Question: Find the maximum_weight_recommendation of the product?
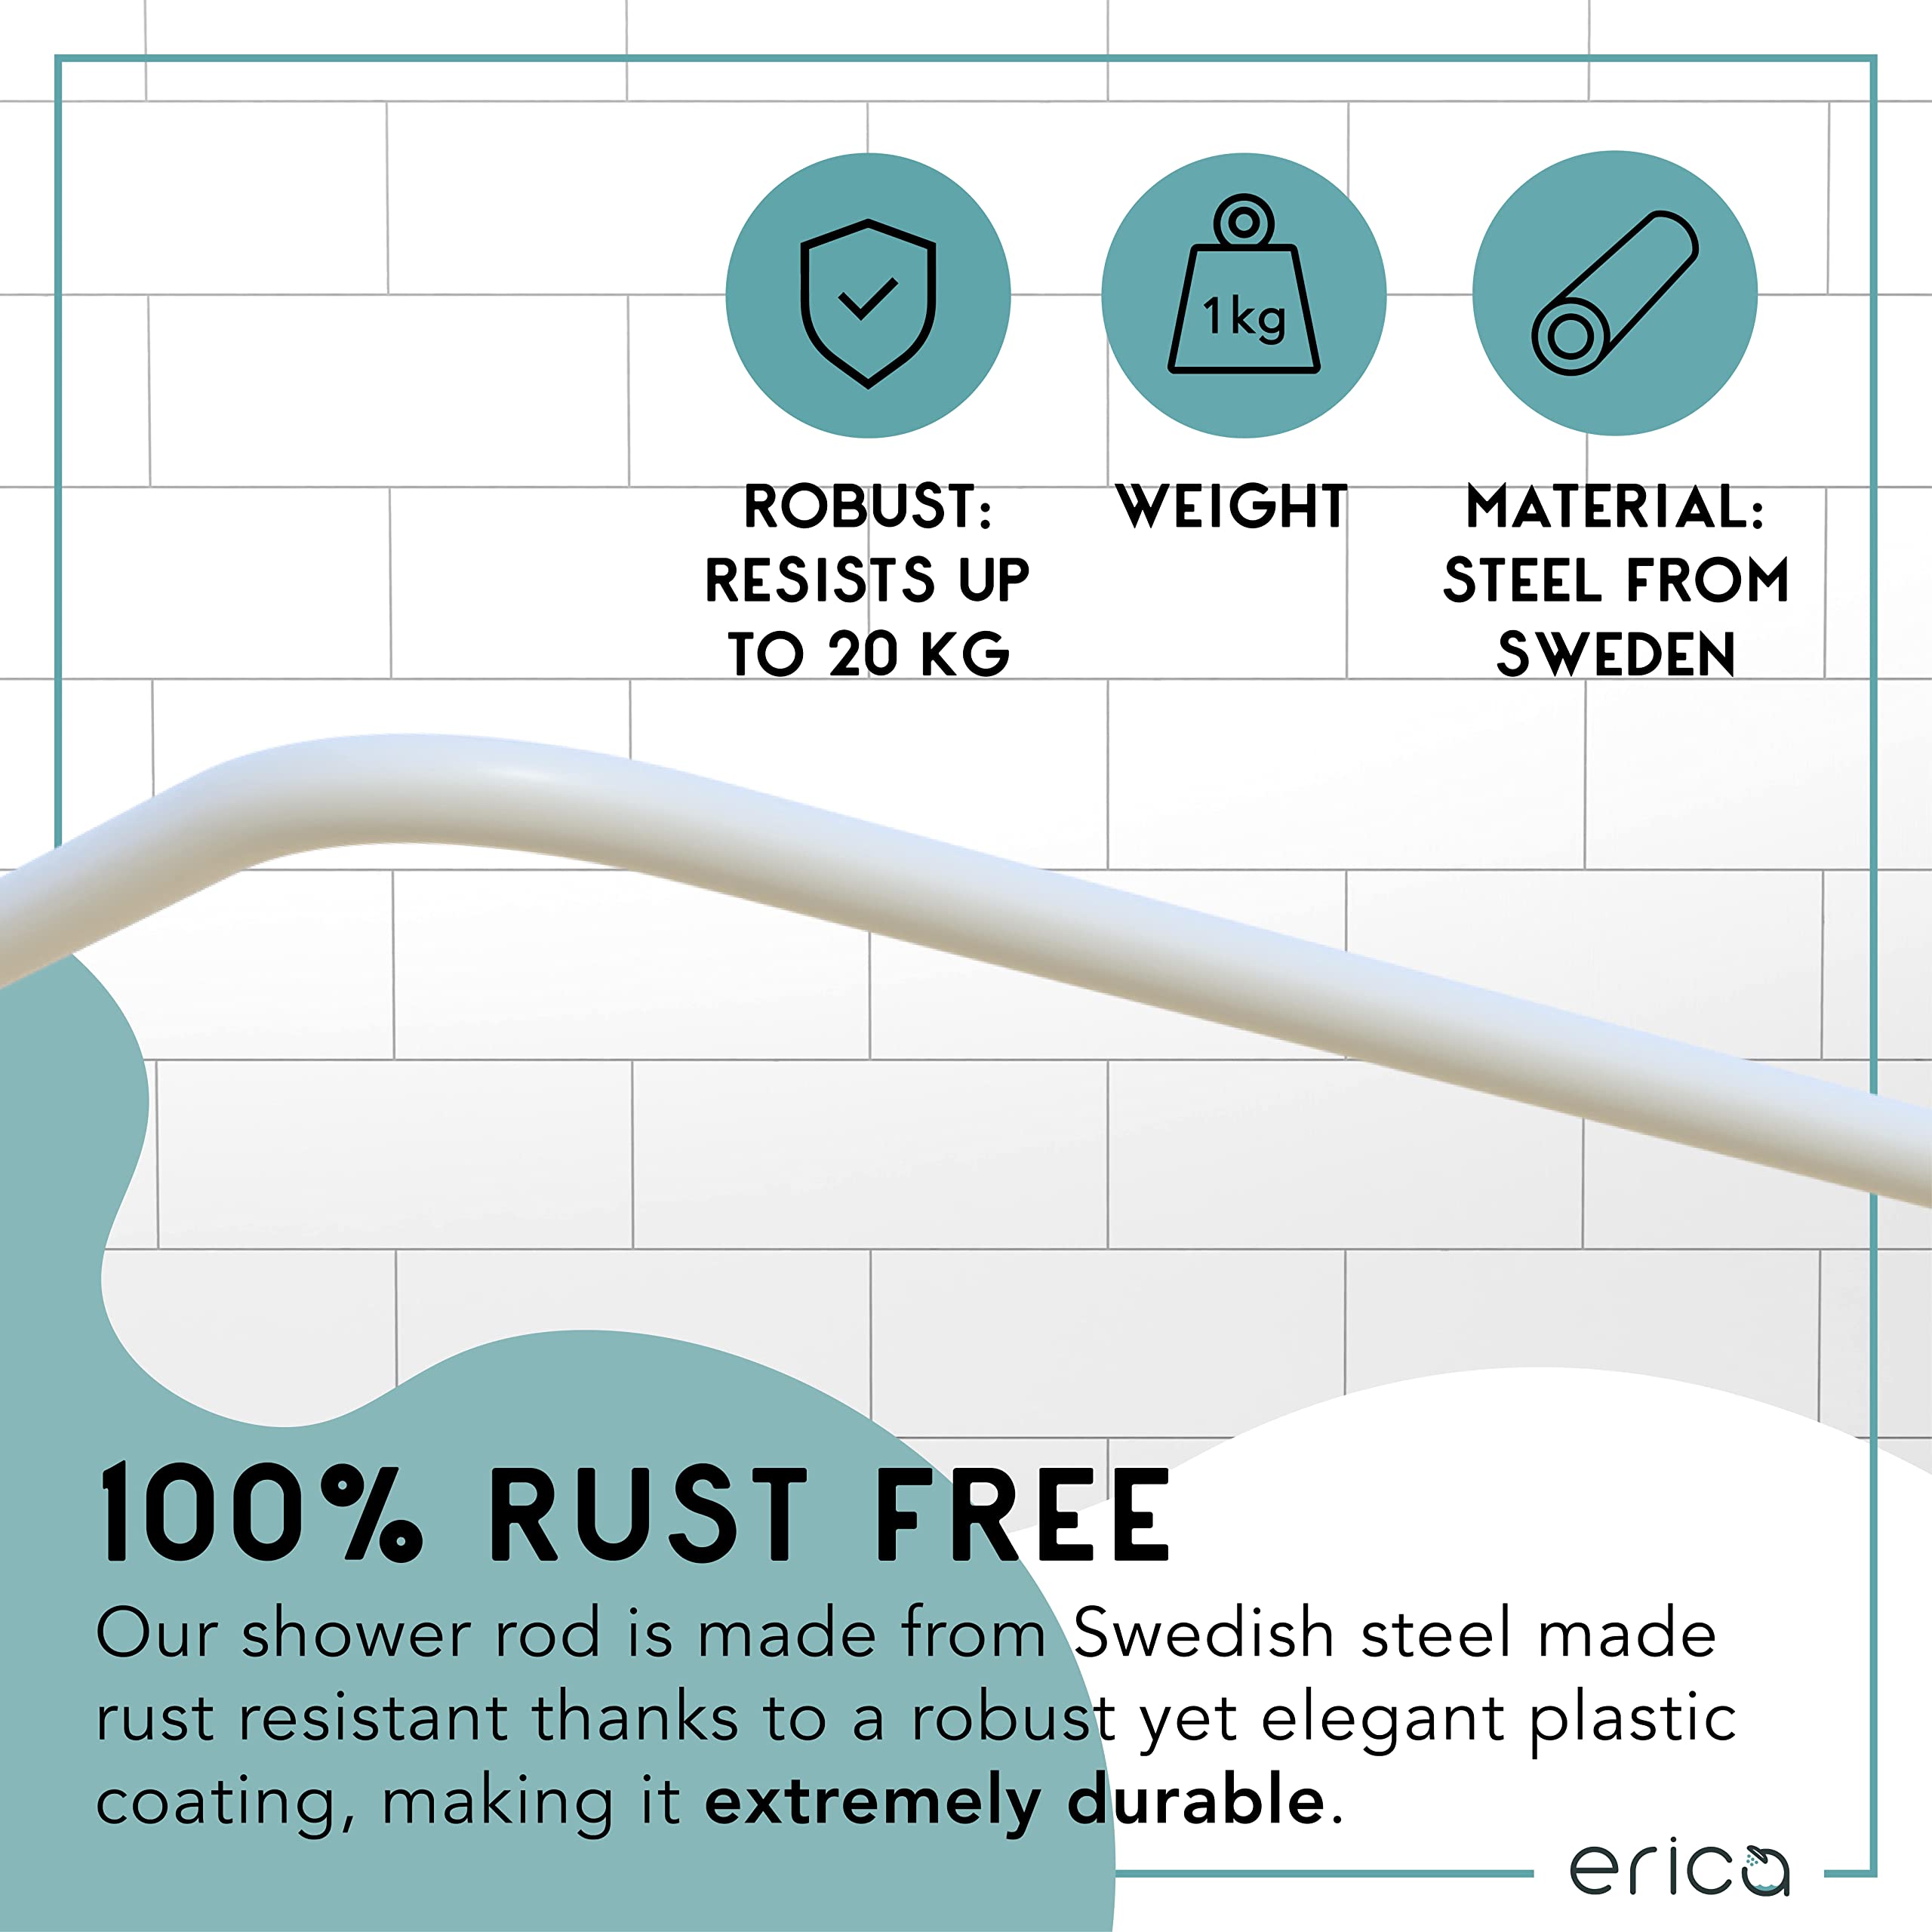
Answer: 1 kilogram